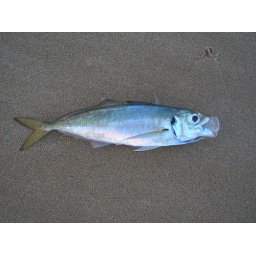
A fish flung onto the sand by a stormy sea.